Bernardino Castelli

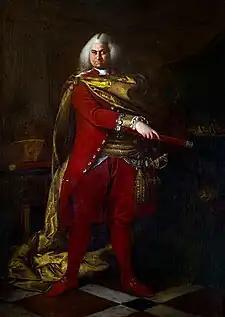
Portrait of Francesco Falier, (1783-1786)

Bernardino Castelli (15 June 1750, Arsiè - 24 February 1810, Venice) was an Italian painter of portraits and religious figures.